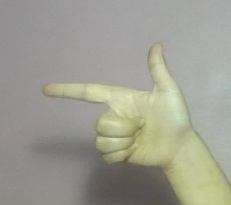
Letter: yaa